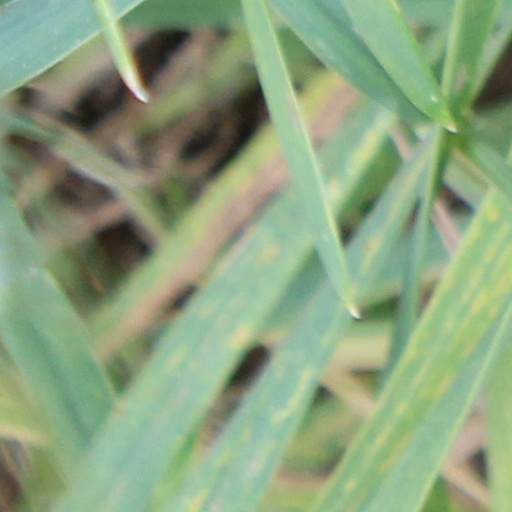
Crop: wheat